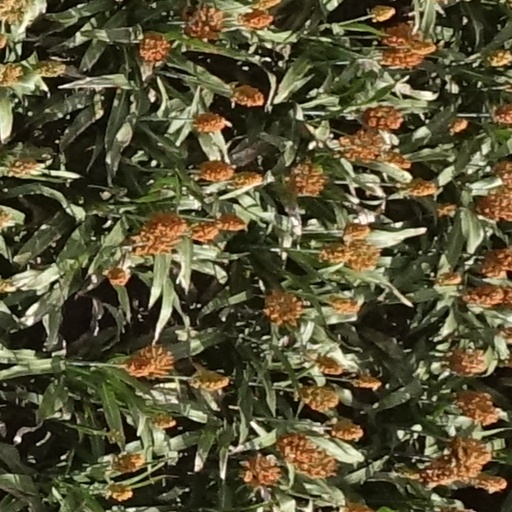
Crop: sorghum